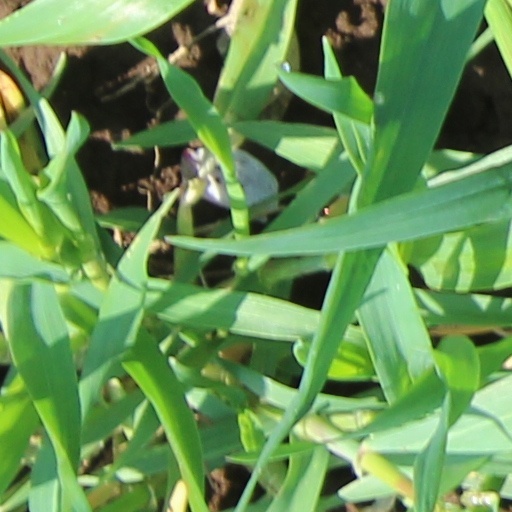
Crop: wheat